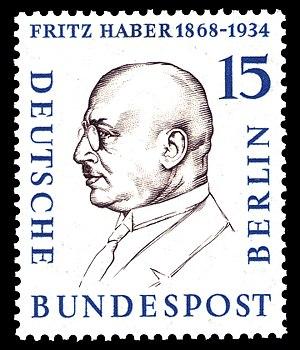
Cette liste recense les personnalités figurant sur les timbres-poste d'Allemagne fédérale, de la République Démocratique d'Allemagne, des diverses zones d'occupation alliées, de la Sarre, du Troisième Reich, de la République de Weimar, de l'Empire Allemand ainsi que des divers petits royaumes qui l'ont précédé.